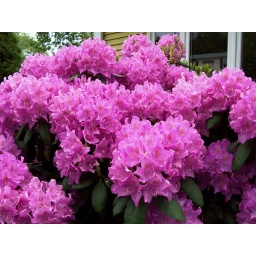
flowers in front of my house